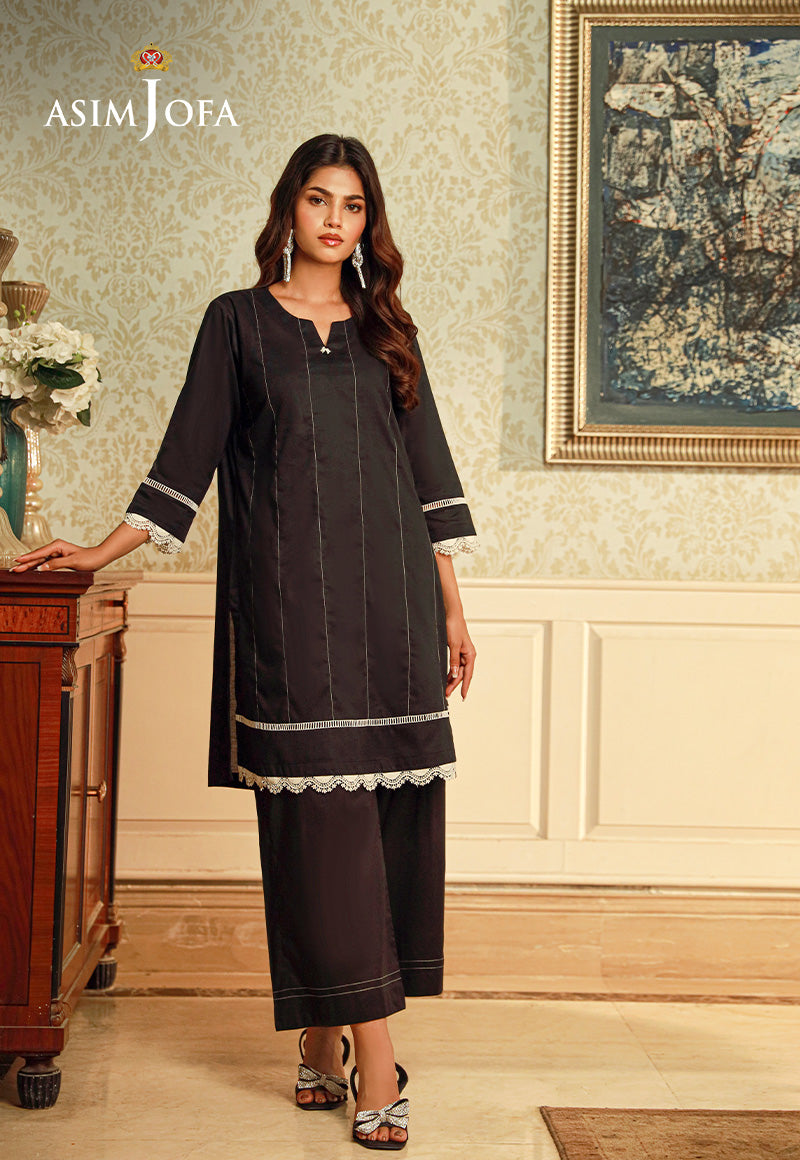
black karigari tunic